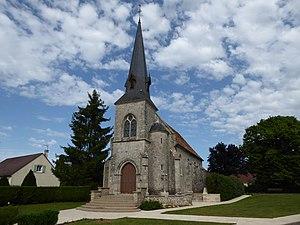
église Saint-Laurent, Villeneuve-Saint-Nicolas, Eure-et-Loir, France.
Villeneuve-Saint-Nicolas est une ancienne commune française située dans le département d'Eure-et-Loir en région Centre-Val de Loire, devenue le 1ᵉʳ janvier 2016 une commune déléguée au sein de la commune nouvelle de Villages Vovéens.